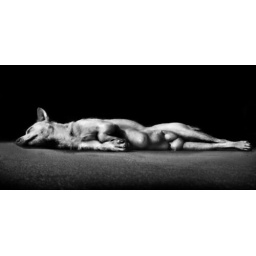
The quick brown fox jump over the lazy dog